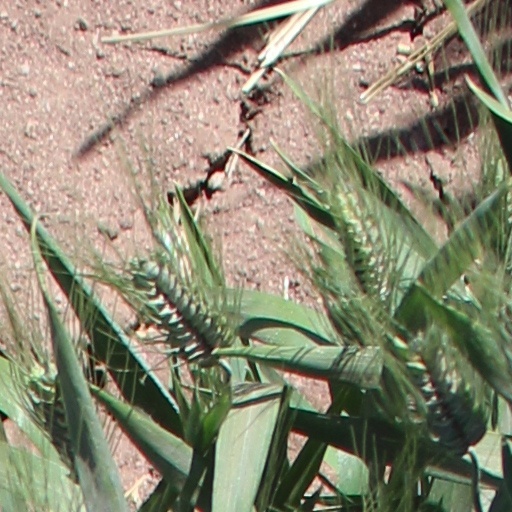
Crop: wheat